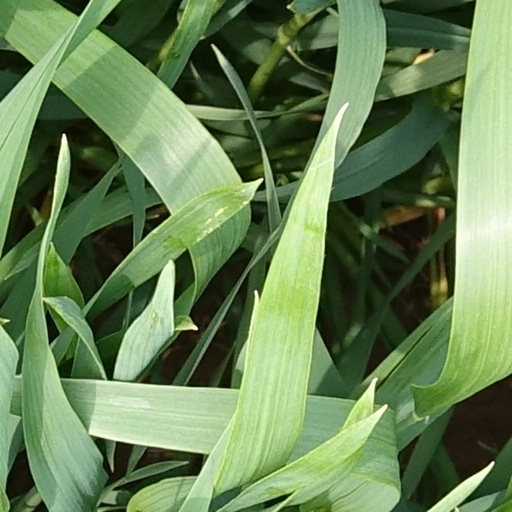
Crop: wheat